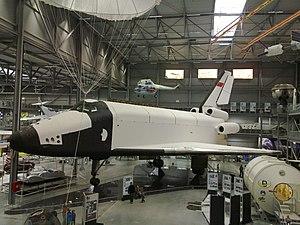
Le musée des techniques de Spire est un musée allemand ouvert en 1991 plutôt orienté vers les transports : des trains à vapeur au Boeing 747, au Tupolev en passant par les Vespas, les voitures et les sous-marins. Il se trouve dans les environs du centre de la ville de Spire, près de l'aérodrome Spire/Ludwigshafen.
Le programme de vaisseau spatial réutilisable soviétique Bourane, Buran selon la transcription anglaise, a été lancé en 1976 en réponse au programme américain de navettes spatiales. Les dirigeants soviétiques, qui étaient persuadés que ce programme américain serait utilisé à des fins militaires, ont voulu disposer d'un engin équivalent afin de maintenir l’équilibre des puissances durant la guerre froide. Ce projet a été le plus important et le plus coûteux de l’histoire de l’exploration spatiale soviétique.